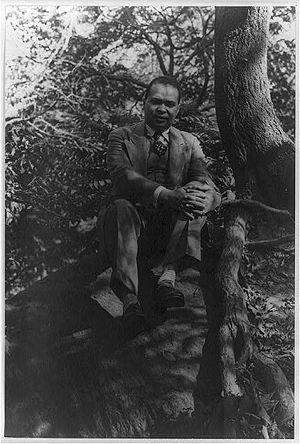
Countee Leroy Porter Cullen, probablement né le 30 mai 1903, à Louisville ou à New York, voire Baltimore — les sources divergent —, et mort à New York, le 9 janvier 1946, est un écrivain américain. Il est l'une des figures majeures de la Renaissance de Harlem.